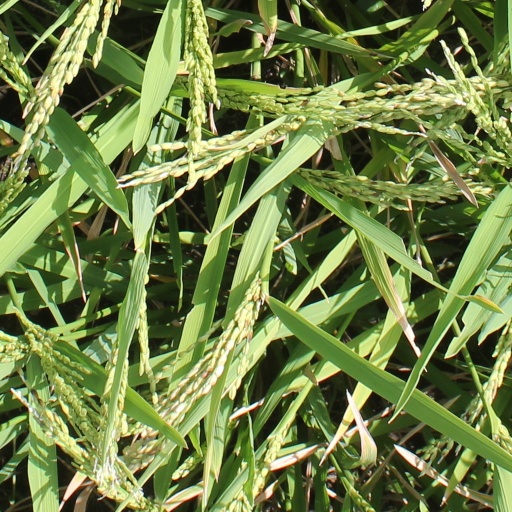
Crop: rice